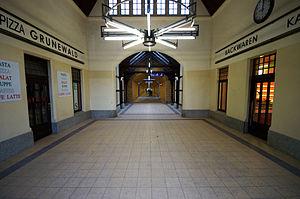
La Gare de Berlin Grunewald est une gare ferroviaire à Berlin. Elle est située dans le quartier éponyme dans l'arrondissement de Charlottenburg-Wilmersdorf. La station est desservie par la ligne 7 du S-Bahn de Berlin.